Neeke Manasichaanu

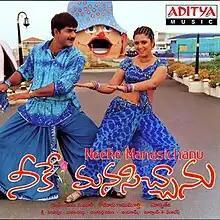
DVD cover

Neeke Manasichaanu is a 2003 Indian Telugu-language romantic drama film directed by Surya Teja. It stars Srikanth and Charmi.